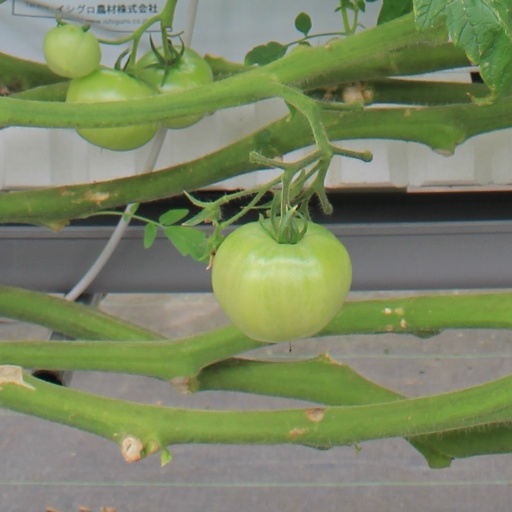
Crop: tomato